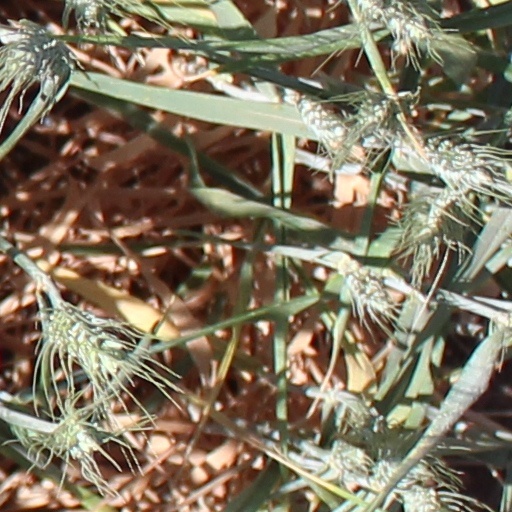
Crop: wheat